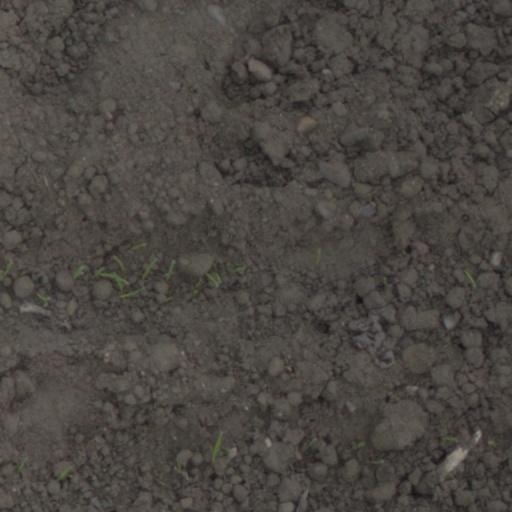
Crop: wheat